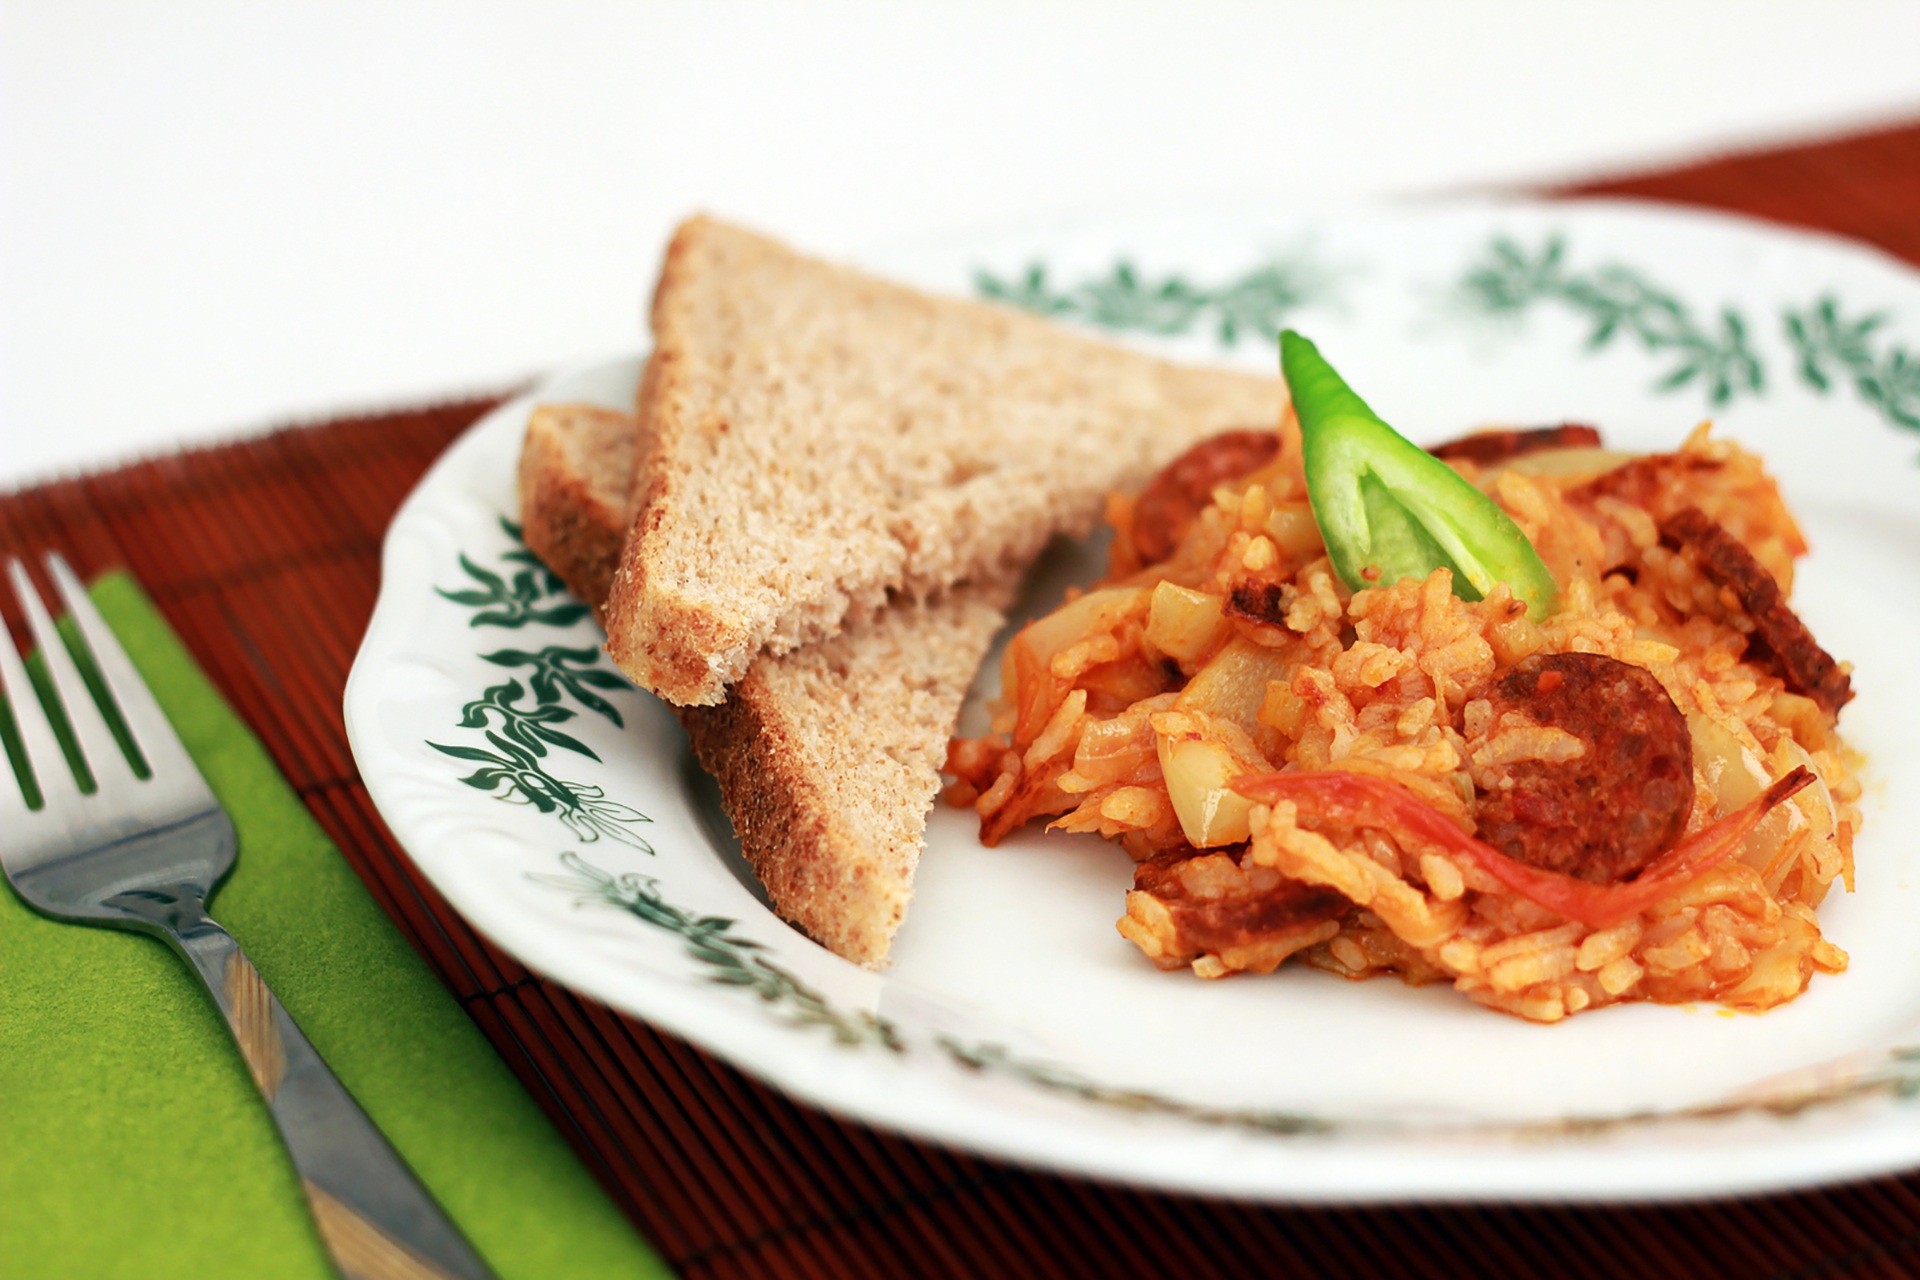
dish, meal, food, produce, breakfast, meat, lunch, cuisine, sausage, ratatouille, hungarian food, hungarian kitchen